Courcelles massacre

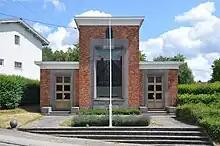
Memorial built on the scene of the killing.

, Rex's first burgomaster of Greater Charleroi, was assassinated on 19 November 1942. He was succeeded by who was also a Rexist. On 17 August 1944, Englebin was shot dead, together with his wife and son, Philippe, as they returned to their house in the Charleroi suburb of Trazegnies. As his vehicle passed through the Bois du Rognac neighborhood between Monceau-sur-Sambre and Courcelles, resistance members opened fire on the vehicle killing all its occupants except a gendarme assigned as a guard. The identities of the resistance members involved have never been established. The attack happened as the Allied forces which had landed in Normandy in June, were already advancing rapidly towards Belgium and German forces were in full retreat.